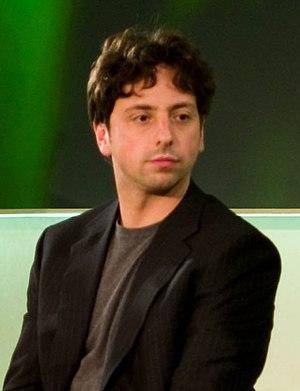
Moscou est la capitale de la Russie et compte environ douze millions six cent mille habitants intra muros sur une superficie de 2 510 km² ce qui en fait la ville la plus peuplée à la fois du pays et d'Europe. Sur le plan administratif Moscou fait partie du district fédéral central et a le statut de ville d'importance fédérale qui lui donne le même niveau d'autonomie que les autres sujets de la Russie. Elle est quasiment enclavée dans l'oblast de Moscou, mais en est administrativement indépendante. Ses habitants sont les Moscovites. Moscou se situe dans la partie européenne de la Russie au milieu d'une région de plaine. Sa latitude élevée lui vaut un climat froid et continental. Le Kremlin, son cœur historique, est édifié sur une colline qui domine la rive gauche de la rivière Moskova.